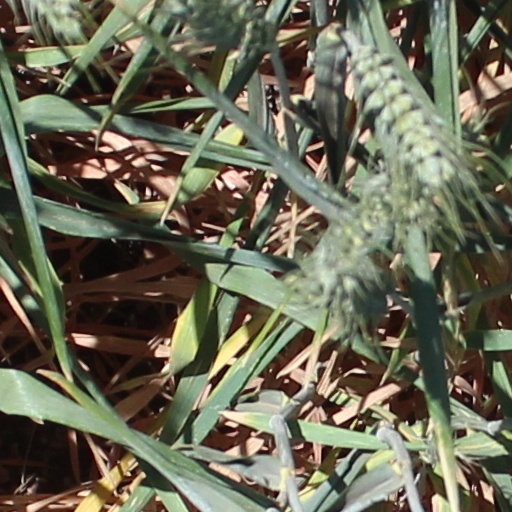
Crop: wheat